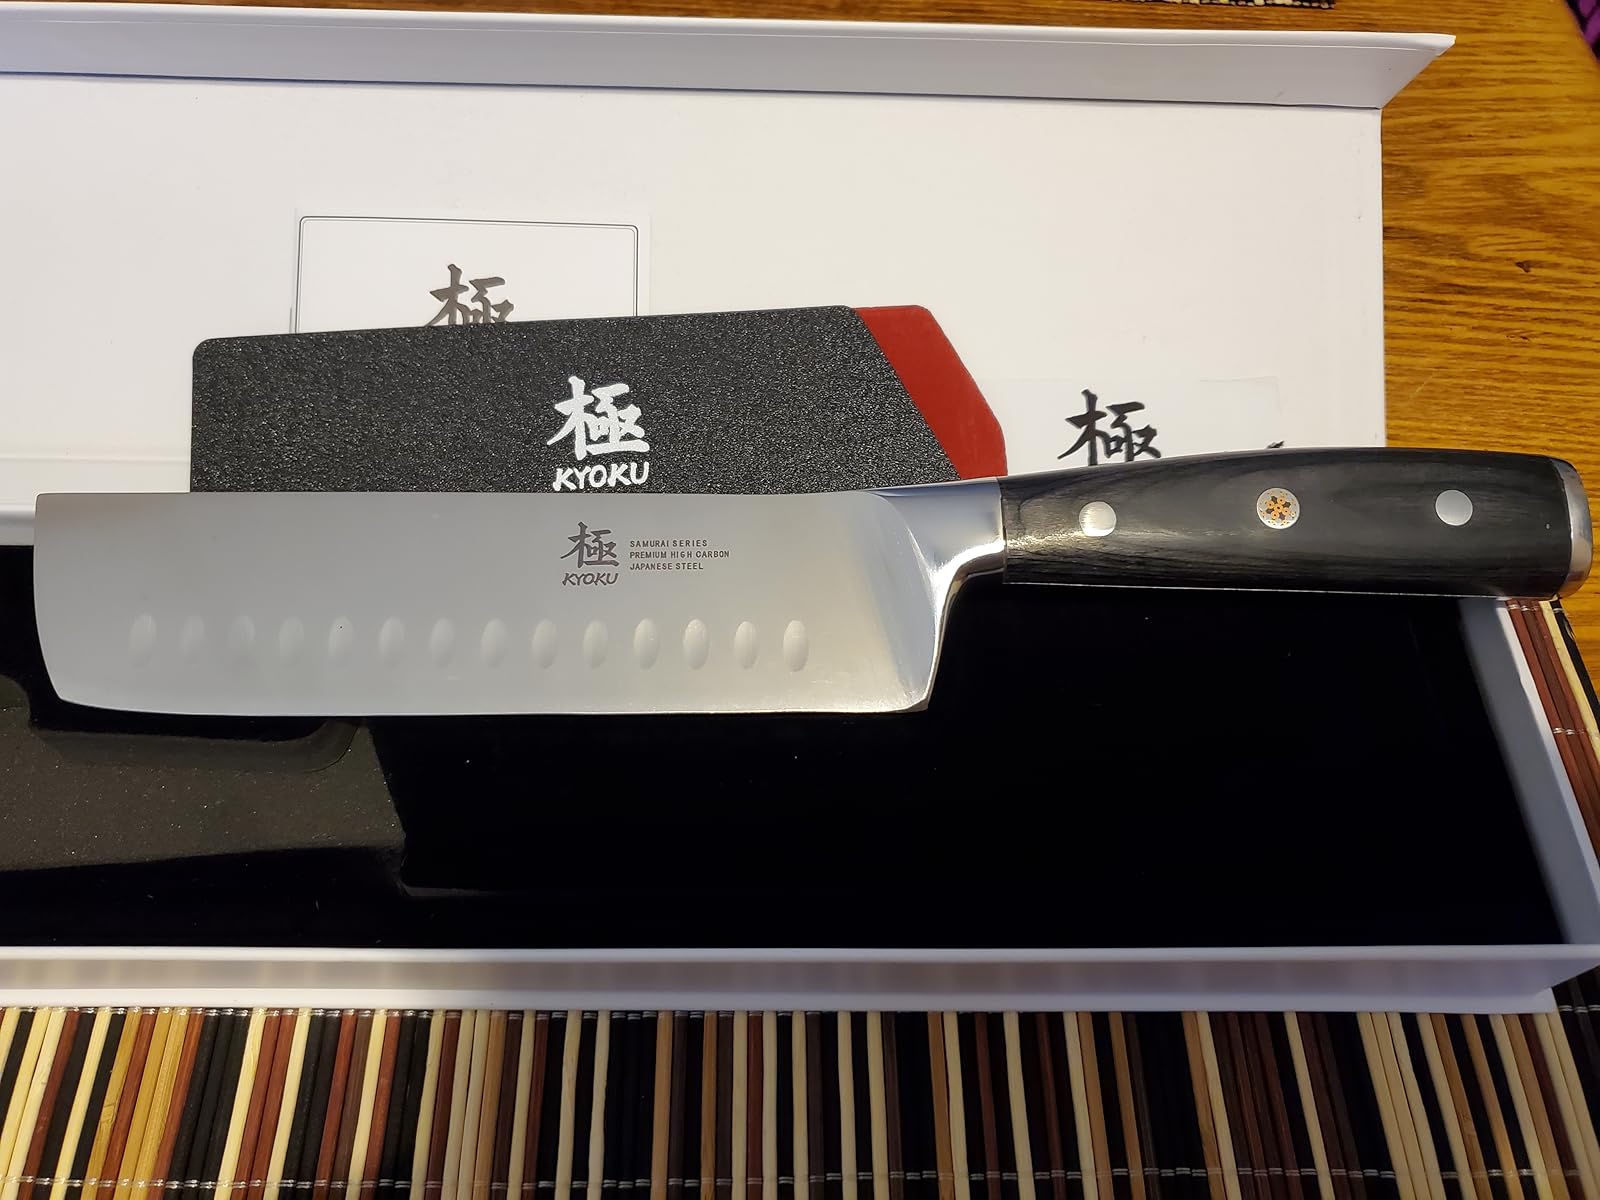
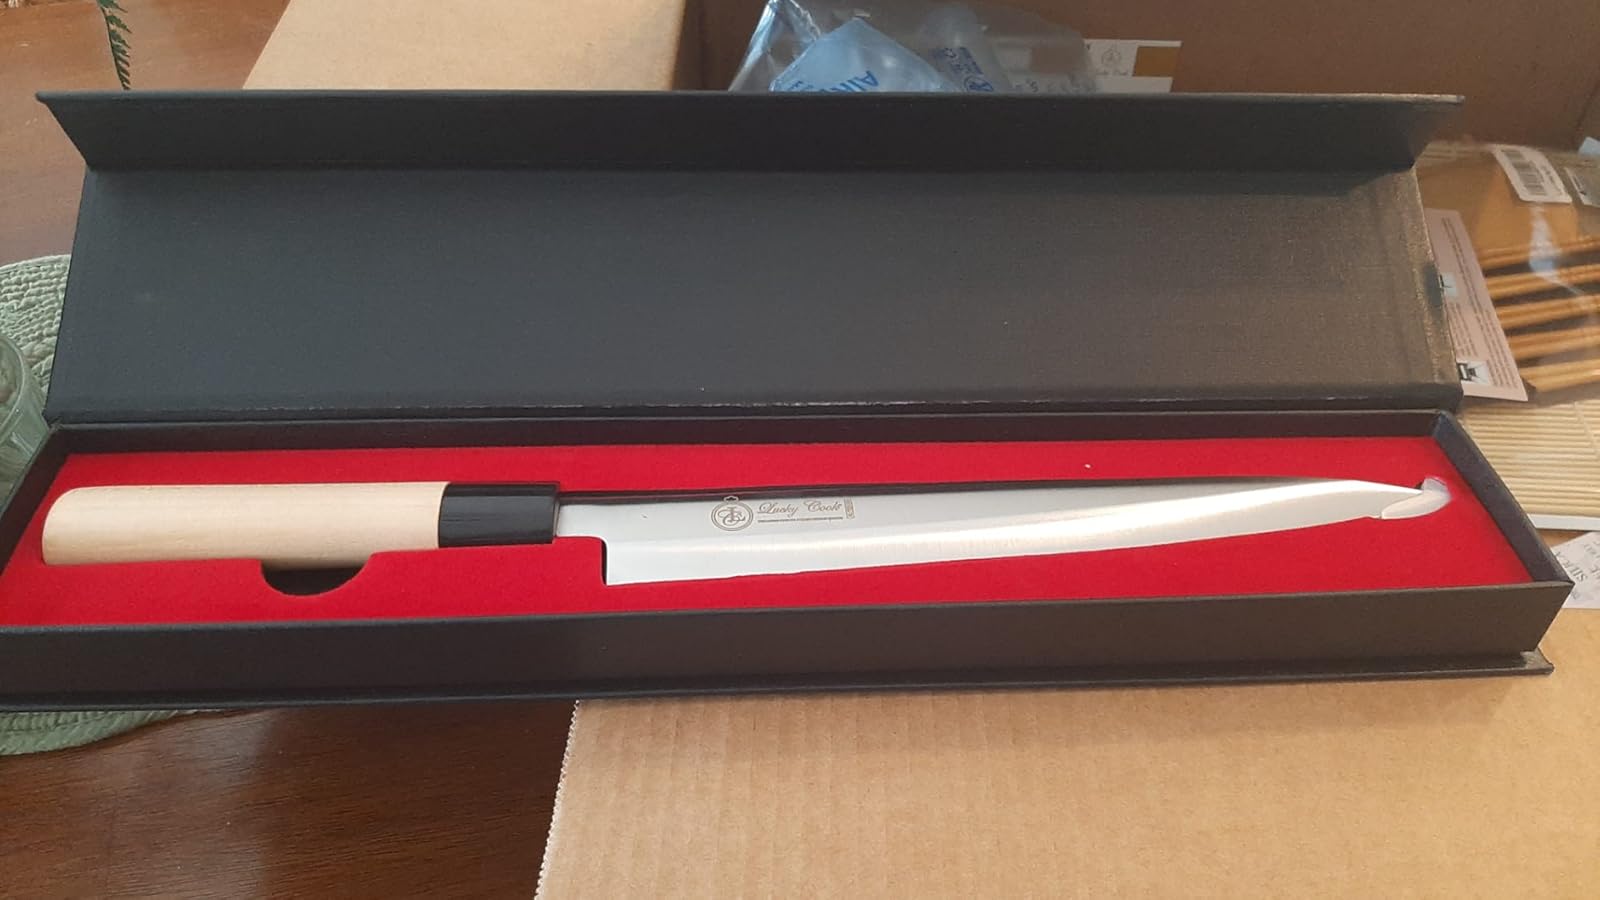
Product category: items_knife
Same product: no